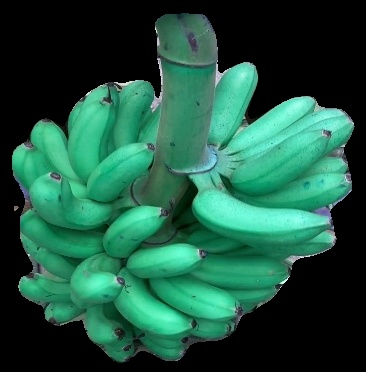
Variety: rasbale
Grade: grade1